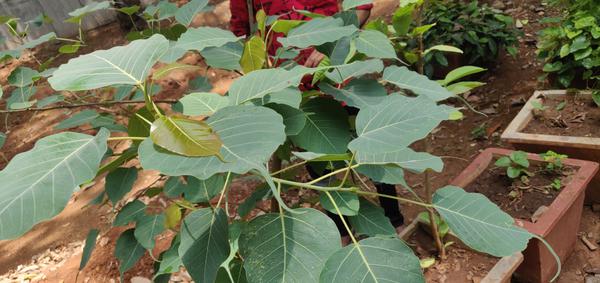
Plant: Arali